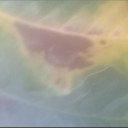
Label: Leaf_rust